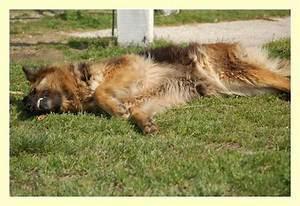
dog